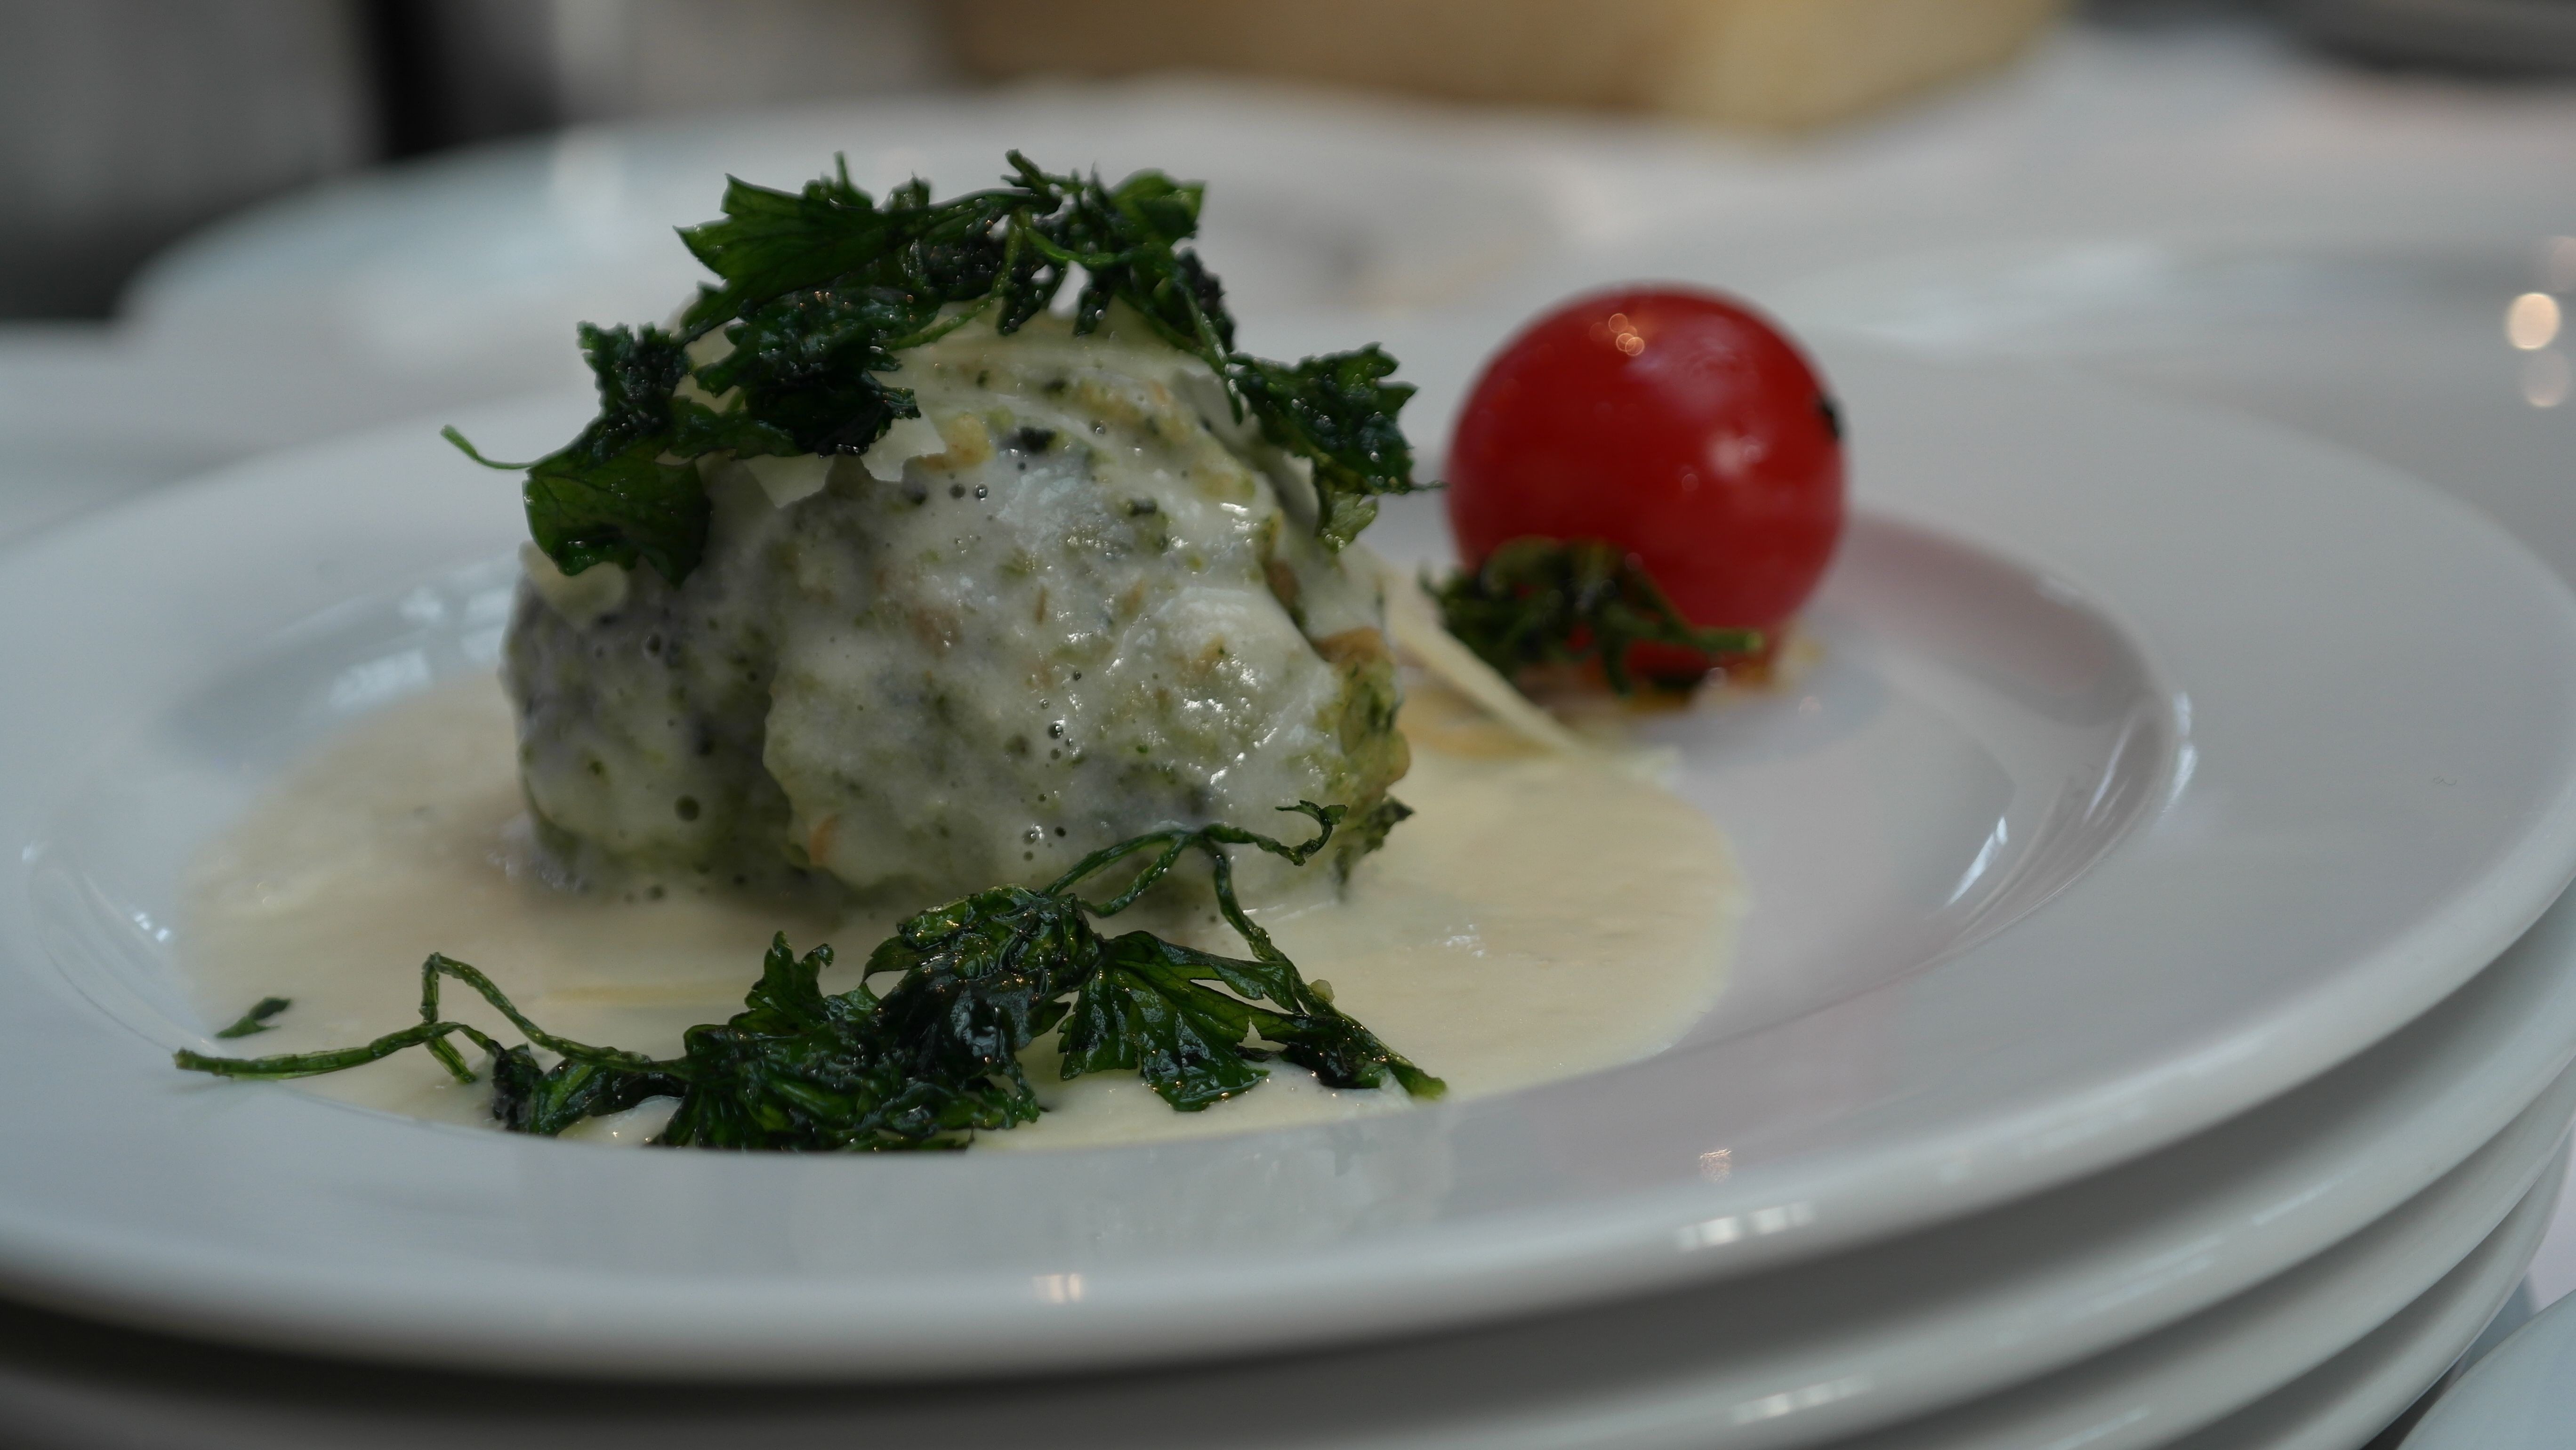
dish, meal, food, produce, vegetable, fish, breakfast, eat, cuisine, delicious, cheese, cook, court, meatballs, dumpling, parmesan, cheese sauce, spinach dumplings